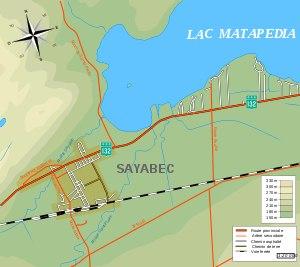
Sayabec est une municipalité canadienne qui fait partie de la municipalité régionale de comté de La Matapédia dans l'Est du Québec. Situé dans la vallée de la Matapédia formée par les monts Chic-Chocs, au bord du lac Matapédia, ce village du Bas-Saint-Laurent a une vocation agricole et forestière. Avec une population de près de 2 000 habitants, Sayabec est la troisième municipalité la plus peuplée de La Matapédia, après Amqui et Causapscal. Grâce à l'usine de panneaux de particules Panval, la plus grosse industrie de la vallée, Sayabec est un centre économique important pour la région.